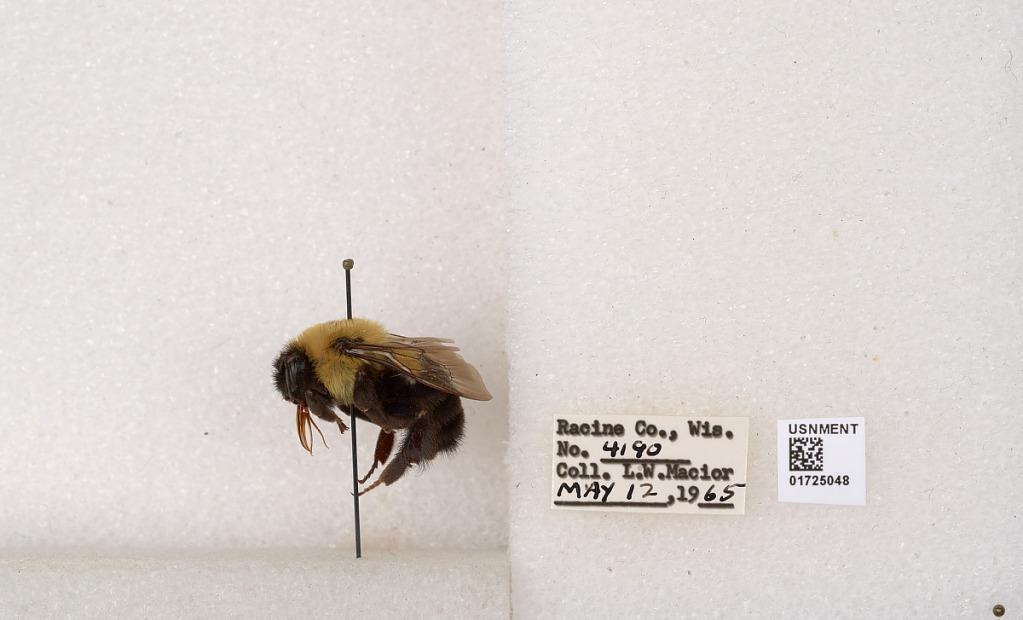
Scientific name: Bombus impatiens Cresson
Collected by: L. Macior
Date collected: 1965-5-12
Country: United States
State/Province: Wisconsin
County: Racine
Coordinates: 42.7299, -87.8123